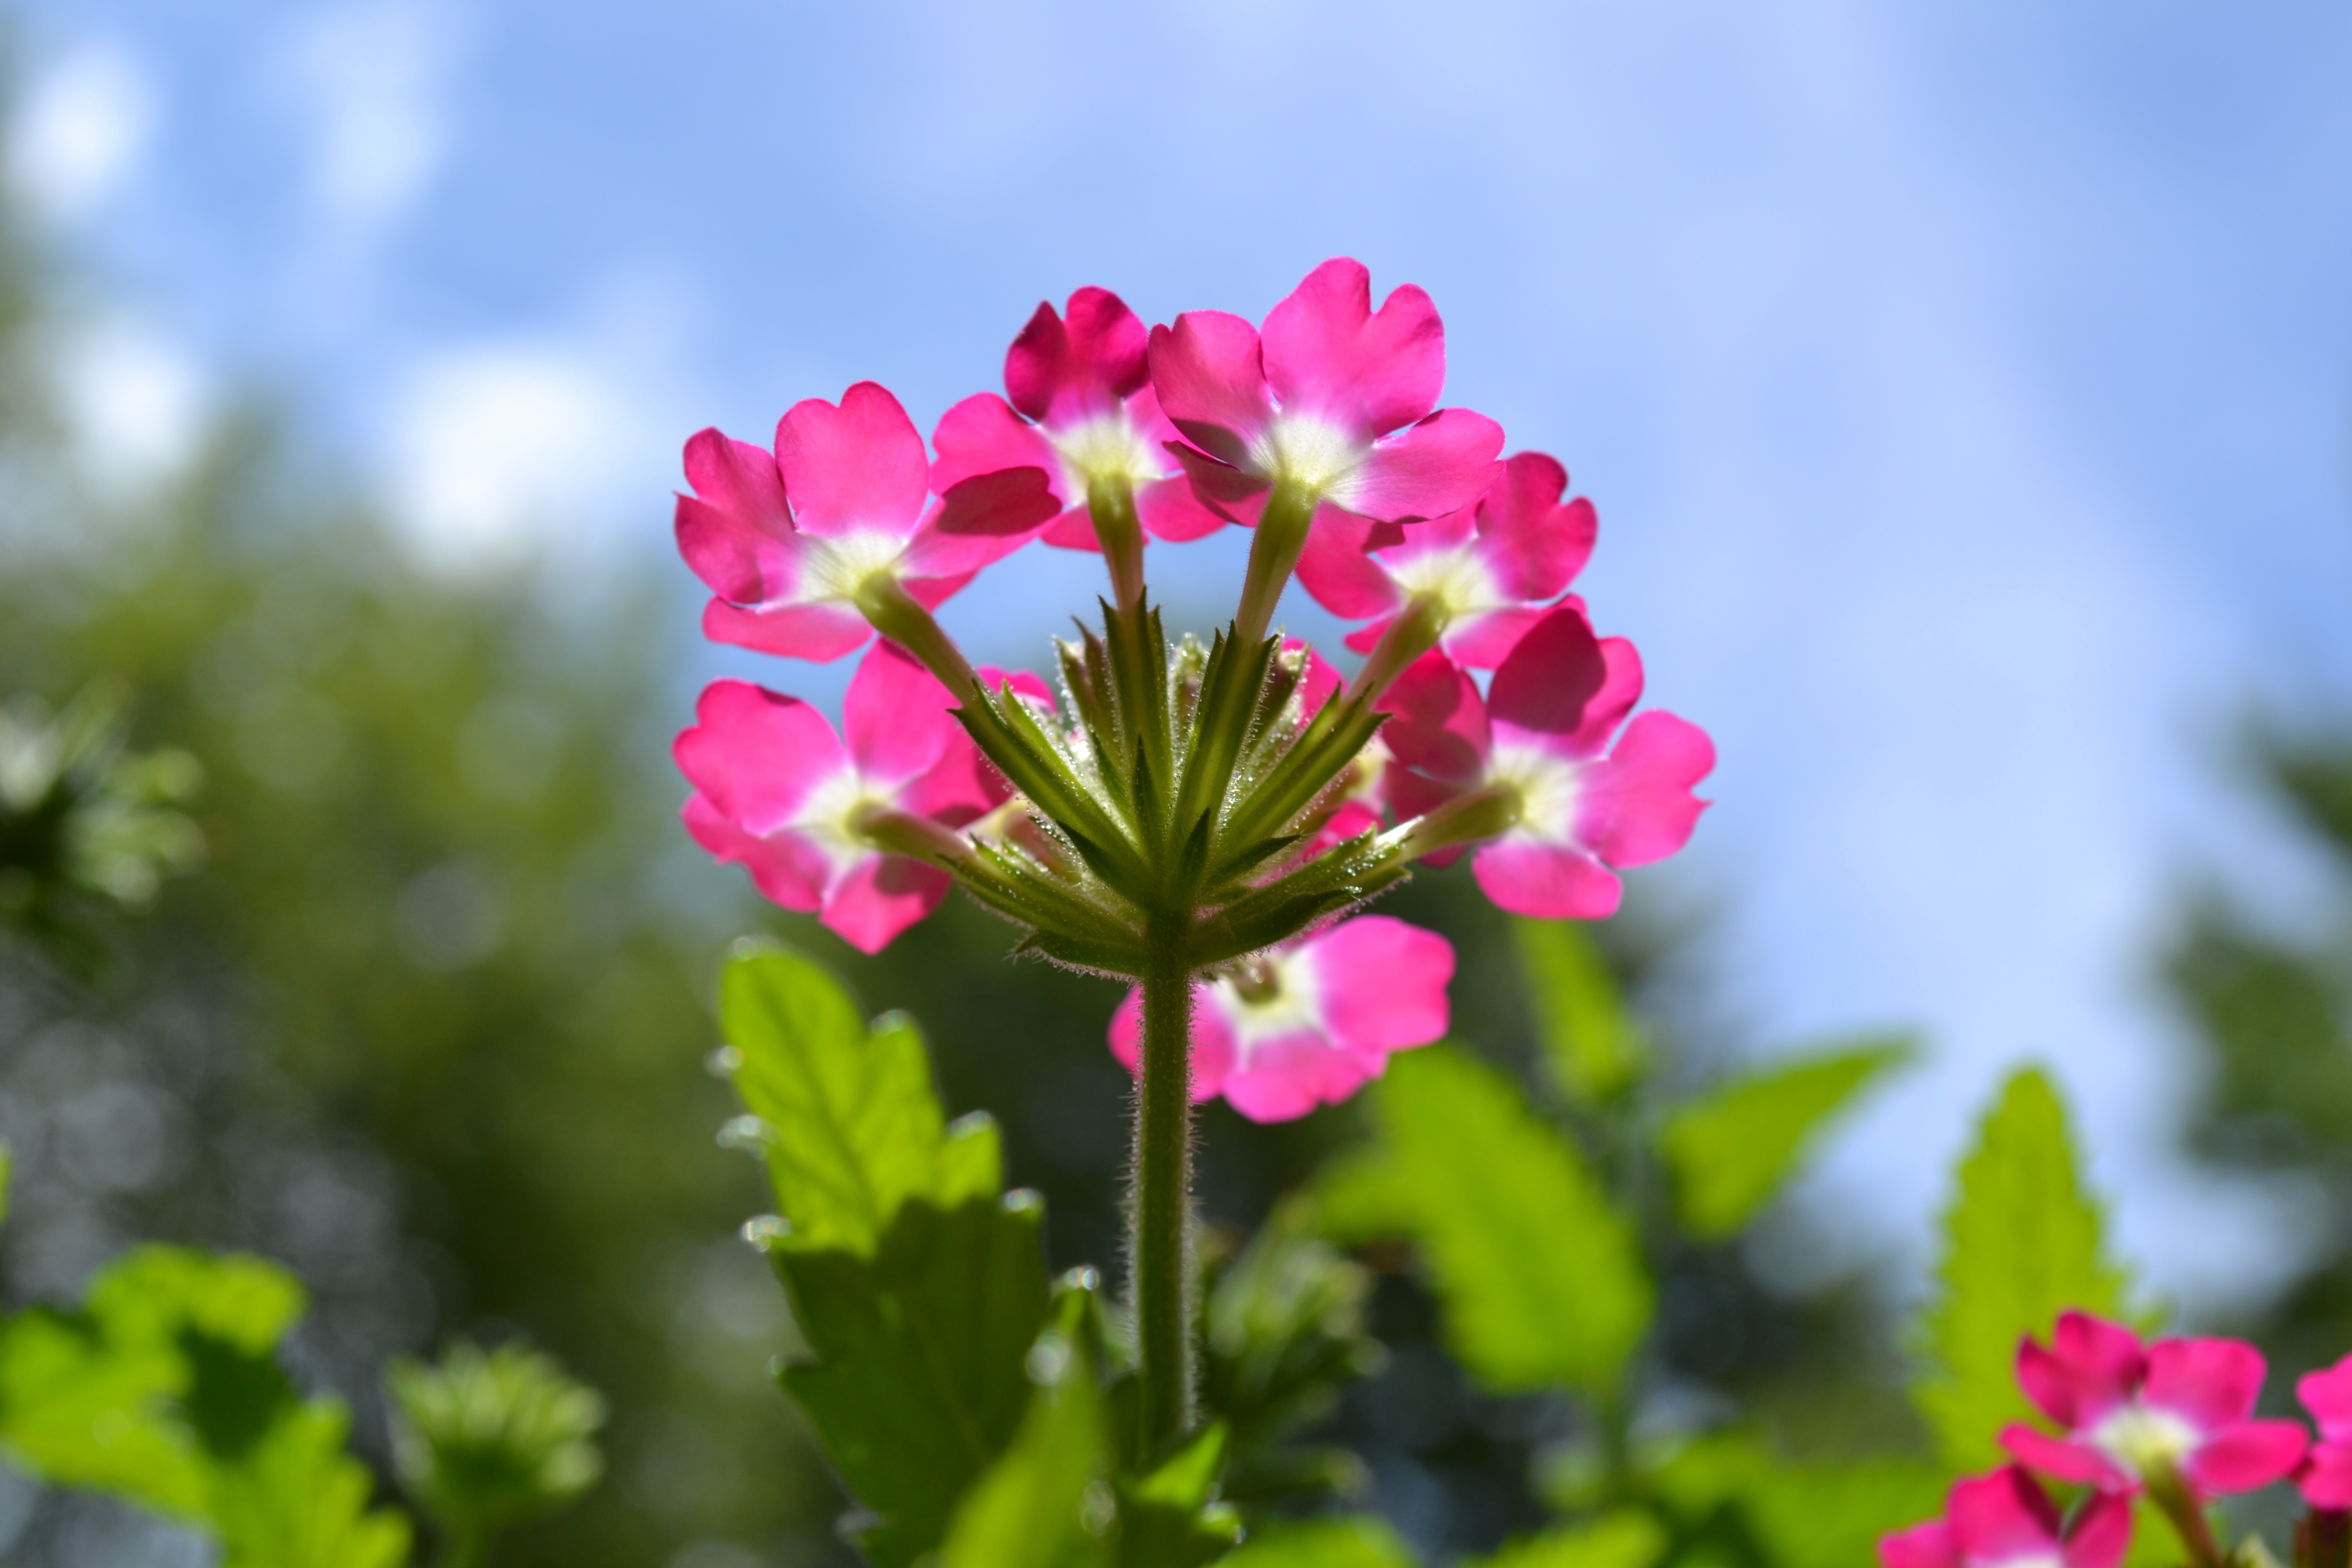
nature, outdoor, blossom, growth, plant, sky, flower, petal, bloom, summer, green, fresh, botany, blooming, colorful, garden, pink, flora, plants, greenery, wildflower, close up, cheerful, bright, beautiful, delicate, vibrant, bud, macro photography, flowering plant, verbena, annual plant, land plant